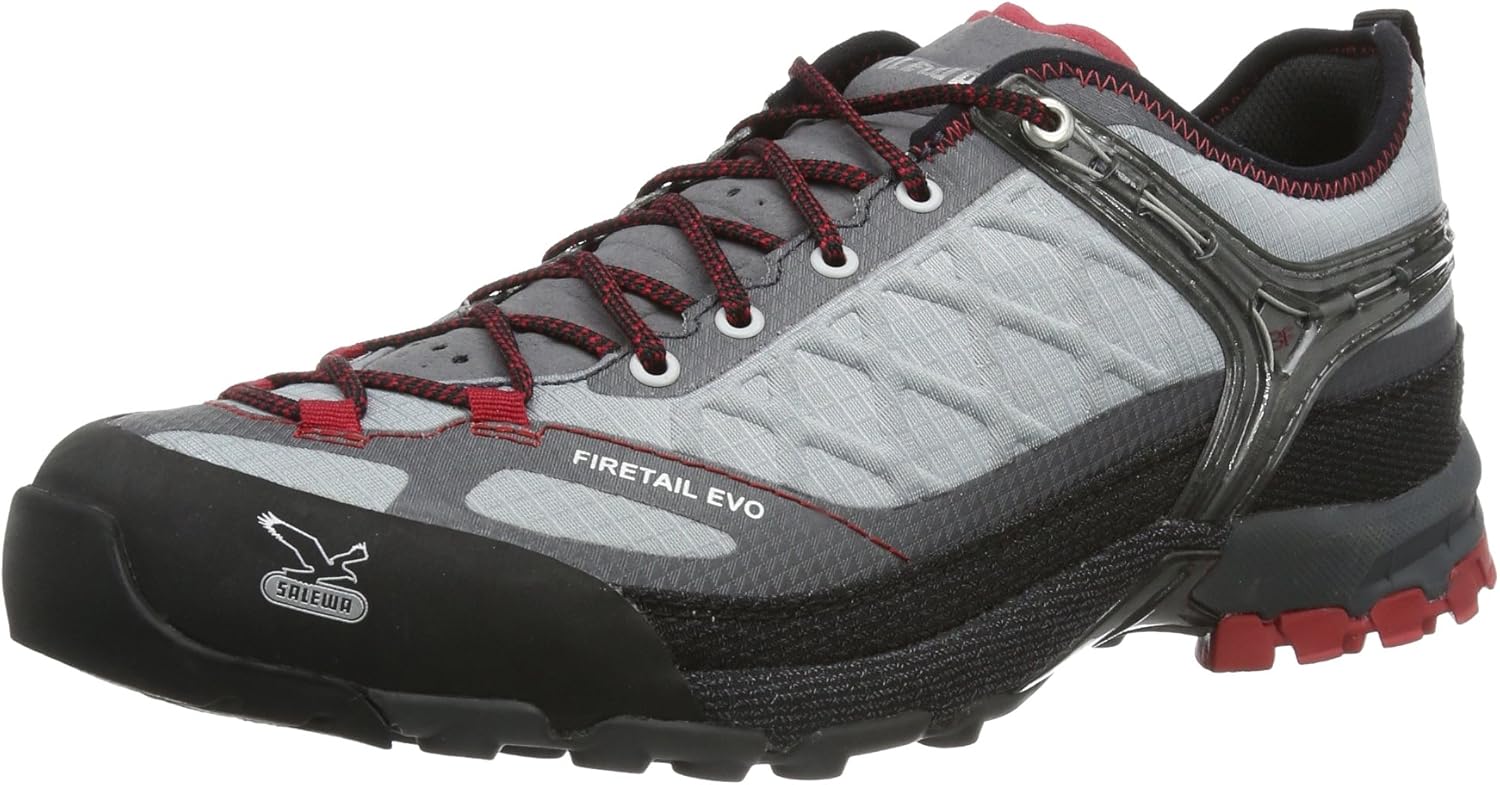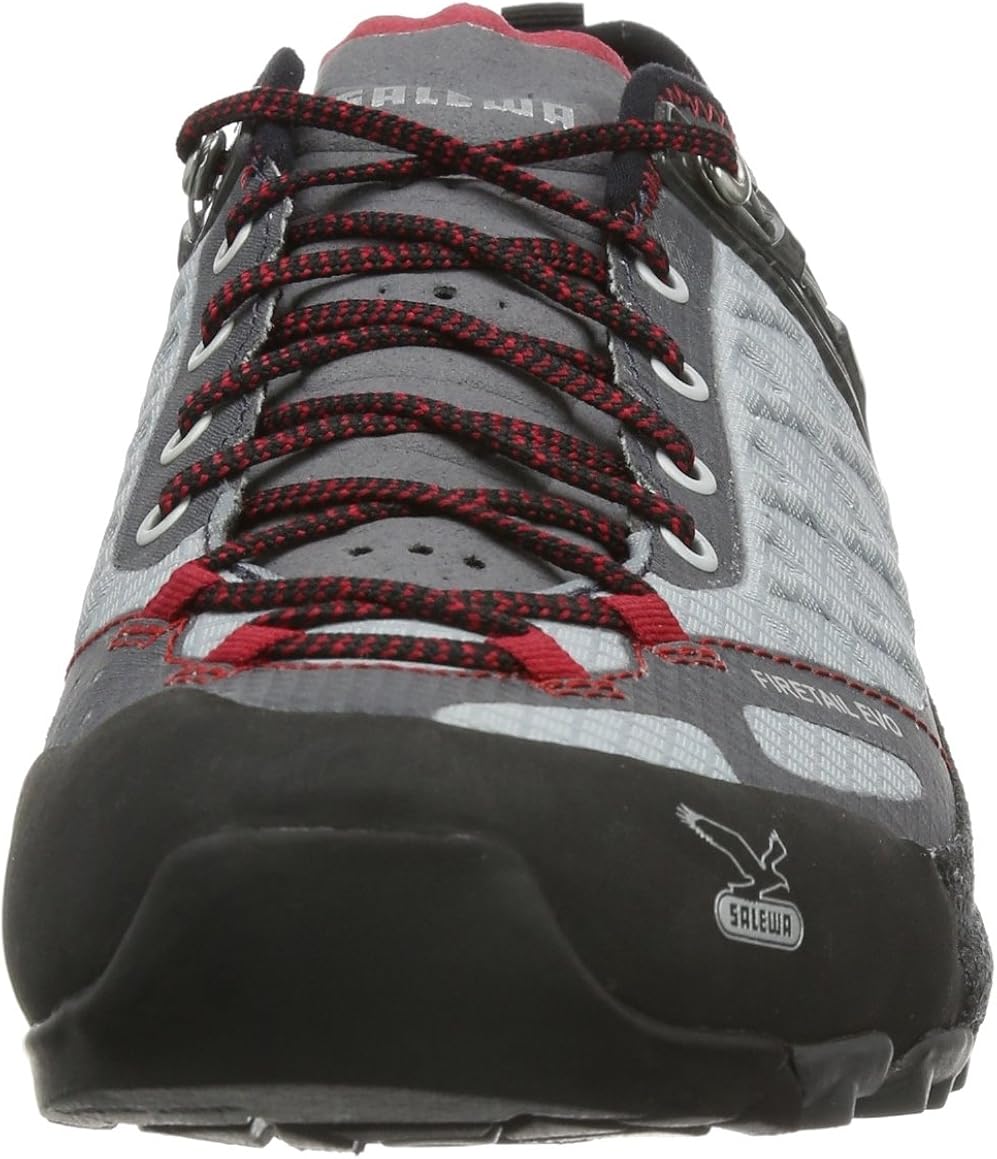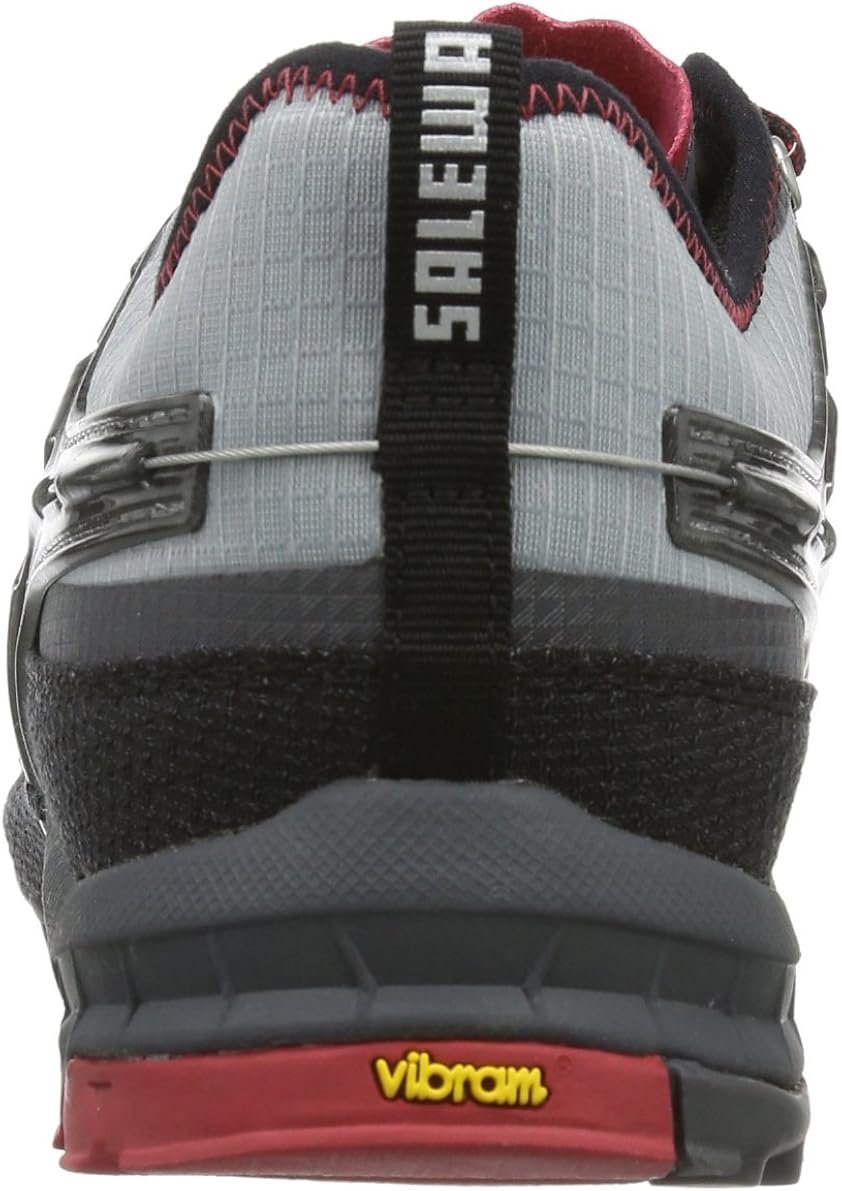
Salewa Men's Firetail EVO Tech Approach Shoe
Category: AMAZON FASHION
Walking shoe: Walking shoe: Category: Approach shoe Category: Approach shoe Category: Approach shoe Type: approach shoes Type: approach shoes Type: approach shoes Season: Year-round items Season: Year-round items Season: Year-round items Shoe Material: Shoe Material: Inner lining type: cloth Inner lining type: cloth Inner lining type: cloth Inner lining: mesh Inner lining: mesh Inner lining: mesh Sole Type: Vibram soles Sole Type: Vibram soles Sole Type: Vibram soles Sole: Vibram Tech Approach Sole: Vibram Tech Approach Sole: Vibram Tech Approach Shoe Accessories: Shoe Accessories: Closing system: laces Closing system: laces Closing system: laces Weight per Pair: 750 g Weight per Pair: 750 g Weight 1 shoe: 375 g Weight 1 shoe: 375 g product specific size information: size is slightly smaller product specific size information: size is slightly smaller
Features: 100% Aramidic, Rubber, Highly Wear Resistant Fabric | Imported | Vibram sole | Seamless upper in wear-resistant aramidic fiber with precise lacing | Heel containing anatomically positioned steel wires | Super-sticky Vibram Approach outsole | Self-cleaning conical tread pattern